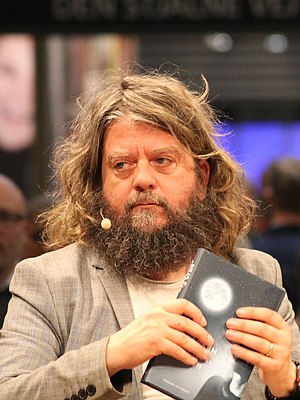
Anders Lund Madsen
Anders Lund Madsen på Bogforum 2019.
"Anders Lund Madsen er uddannet journalist, men er mest kendt for sin medvirken i Zirkus Nemo med Søren Østergaard, De Sorte Spejdere med Anders Breinholt og som vært på Det Nye Talkshow - med Anders Lund Madsen. Sammen med sin bror Peter Lund Madsen har han optrådt med flere shows på Bellevue Teatret og i Bremen. Sammen har de skrevet teksten til den uhyre succesfulde sang ""Avenuen"", som indgik i et af deres shows fremført af Trine Dyrholm. De har også deltaget i quiz-programmet Hvem vil være millionær?, hvor de to gange har vundet hovedpræmien på 1 million kroner.